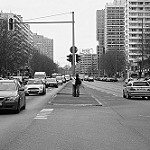
Label: street